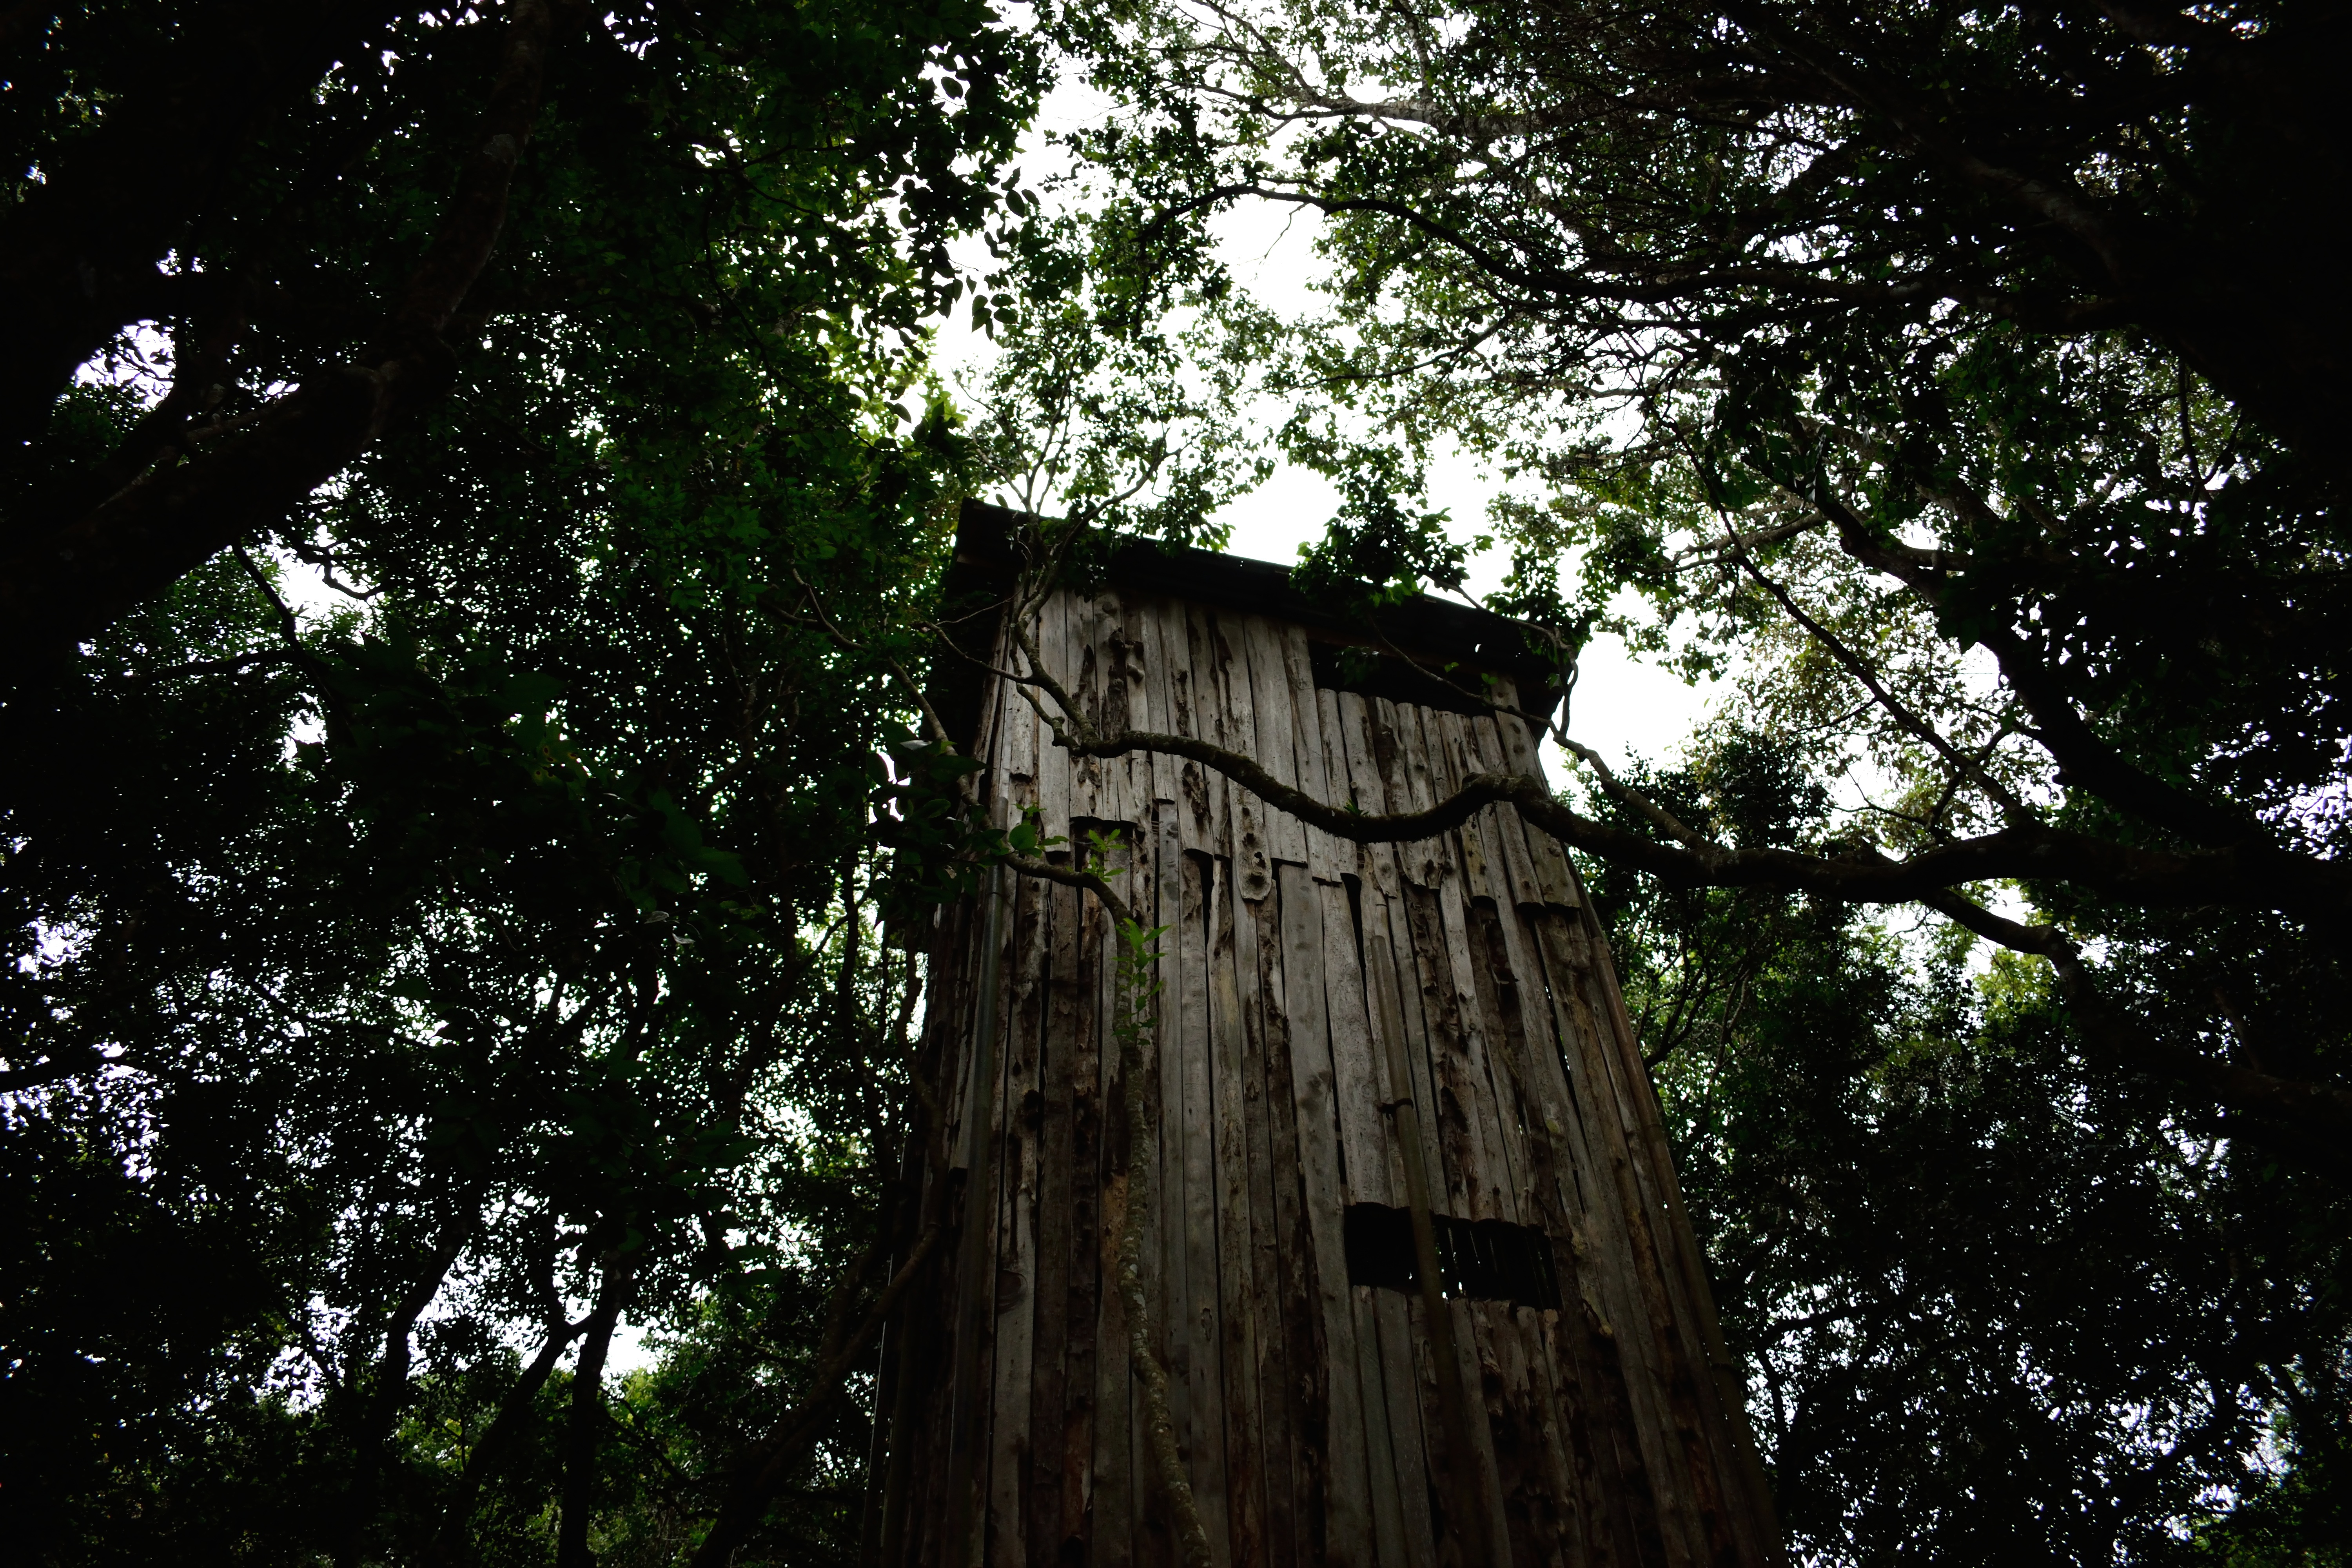
tree, forest, shrine, woody plant